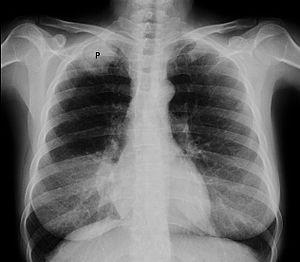
Une radiographie de thorax montrant un cancer (P) du poumon droit, chez une patiente fumeuse de 47 ans. Español: Radiografía de tórax que muestra un tumor de Pancoast (etiquetado como P, carcinoma pulmonar de células grandes, pulmón derecho), de una mujer fumadora de 47 años. Русский: Рентгенограмма органов грудной клетки, опухоль Панкоста (обозначена P, немелкоклеточная карцинома правого лёгкого) у курящей женщины 47 лет.
Le syndrome de Pancoast-Tobias ou syndrome apico-costo-vertébral douloureux constitue l'une des manifestations possibles d'un cancer de la partie supérieure du thorax ou de la partie inférieure du cou, plus précisément et le plus souvent d'un cancer des apex des poumons. Ces derniers sont situés au voisinage de nombreuses structures — vaisseaux, nerfs… — et la croissance d'une tumeur peut, à un stade avancé, entraîner la compression ou la destruction de ces structures voisines.
Une tumeur de Pancoast-Tobias, aussi appelée tumeur de l'apex pulmonaire, est une forme de présentation des cancers du poumon lorsque ceux-ci envahissent le sommet du thorax. Elle fut pour la première fois décrite en 1838 par Edward Hare.